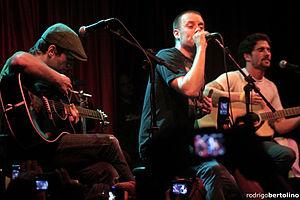
Story of the Year est un groupe de rock alternatif, post-hardcore et parfois de post-grunge, formé en 1995 à St. Louis dans le Missouri. Le groupe s'appelait originellement Big Blue Monkey. Il change de nom en Story of the Year en 2002 après avoir commercialisé leur EP intitulé Story of the Year sur le label indépendant Criterion Records, et après avoir réalisé qu'un groupe de blues utilisait déjà le nom de Big Blue Monkey. Le 8 mars 2013, le groupe est de nouveau formé.